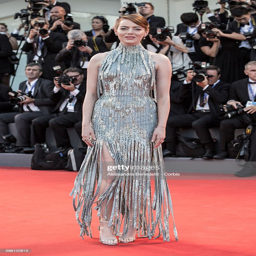
actor attends the opening ceremony and premiere during festival .